Irène Bordoni

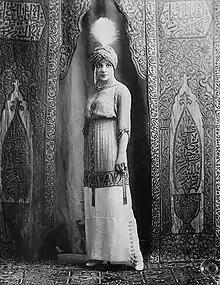
Irène Bordoni on stage

Bordoni made her Broadway debut in a Shubert brothers production of "Broadway to Paris" at the Winter Garden Theatre and was a successor to Anna Held as Broadway's idea of French piquancy and Continental flavor. She was in "Miss Information" (1915) and successive productions of "Hitchy-Koo" (1917 and 1918). 1919 audiences saw Bordoni in "Sleeping Partners" co-starring with H.B. Warner at the Bijou. In 1920, her "captivating voice and presence" graced "As You Were" at the Central Theater.